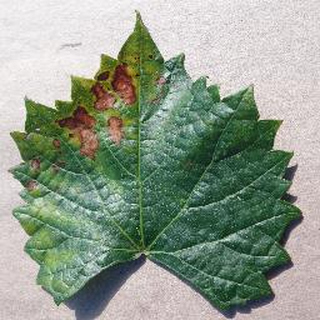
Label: grape_esca_black_measles